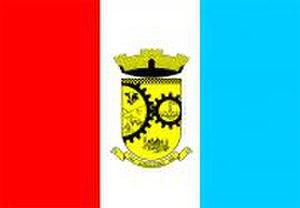
Drapeau de la municipalité d'Agrolândia, SC, Brésil
Agrolândia est une ville brésilienne de l'État de Santa Catarina.